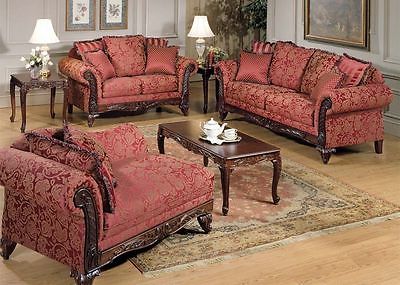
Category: sofa